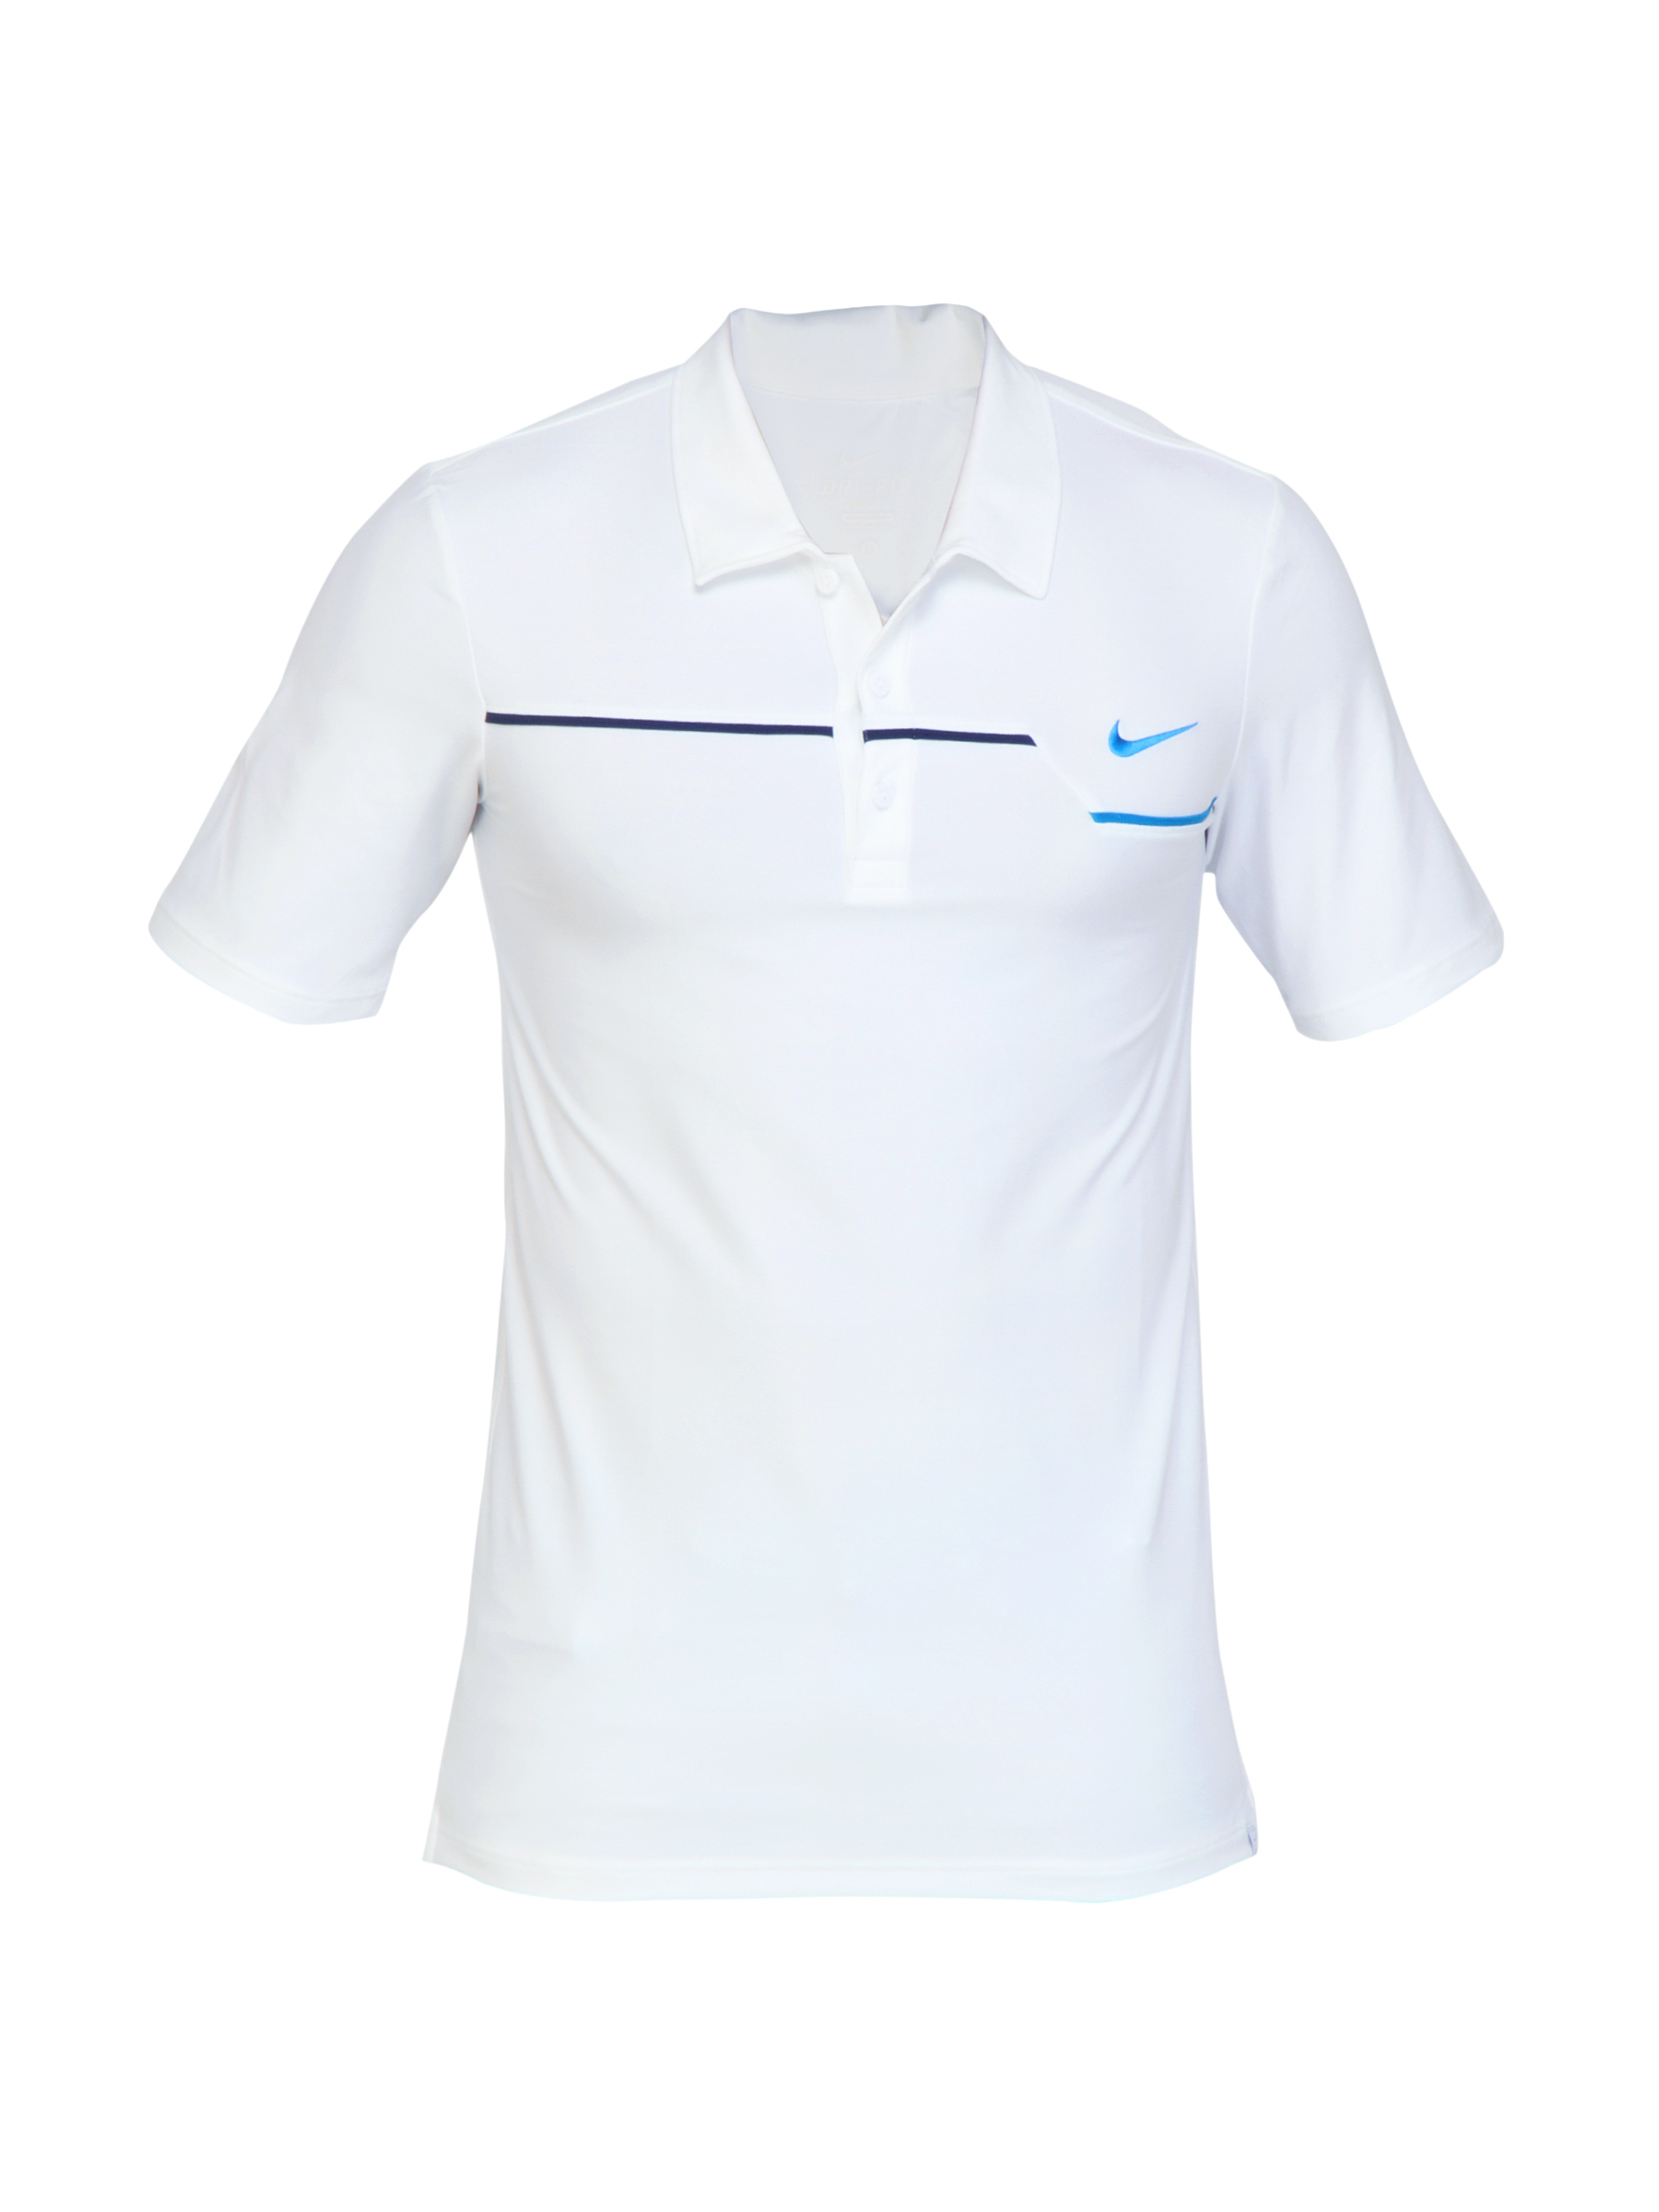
Nike Men AS Challenger UV Zigzag White Polo Tshirts
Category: Apparel / Topwear / Tshirts
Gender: Men
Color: White
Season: Fall 2011
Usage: Sports